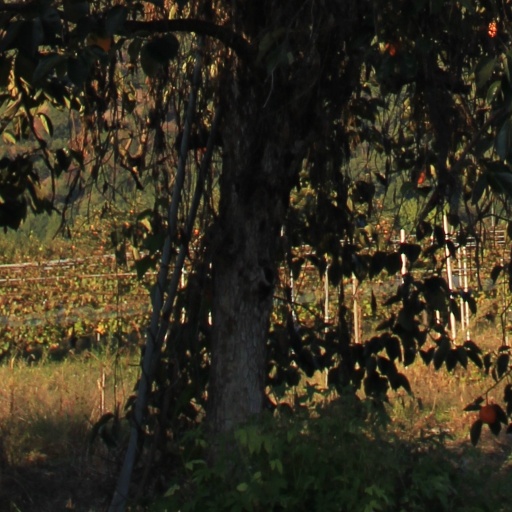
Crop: grape